Bánh đậu xanh

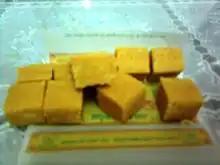
Hải Dương "bánh đậu xanh"

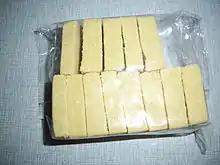
Beijing "lüdou gao"

Bánh đậu xanh (chữ Nôm: 𩚵豆靑, mung bean pastry) is a type of bánh in Vietnamese and Chinese cuisine. It is a specialty of Hải Dương province. Lüdou gao (绿豆糕, mung bean pastry) and lüdou huang (綠豆黄) are two types of mung bean pastries, with the former being dry and the latter being wet and fermented.